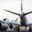
Label: airplane